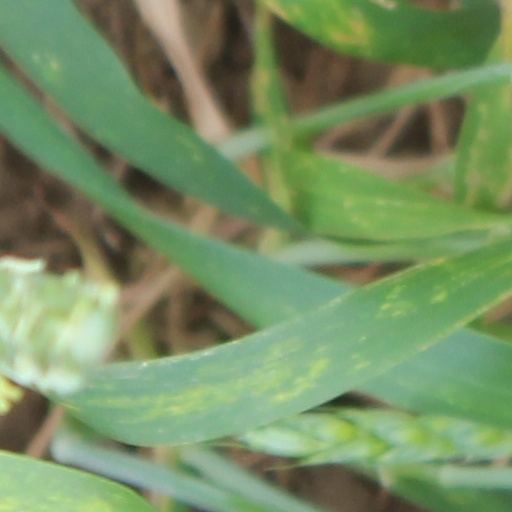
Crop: wheat